Hinduism in Poland

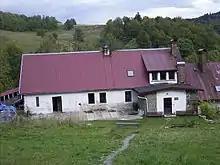
Nowe Śantipur Temple in Czarnów

The Indian community in Poland is relatively small and is estimated at around 23,800 persons. The large majority are NRIs and there not more than 100 PIOs.